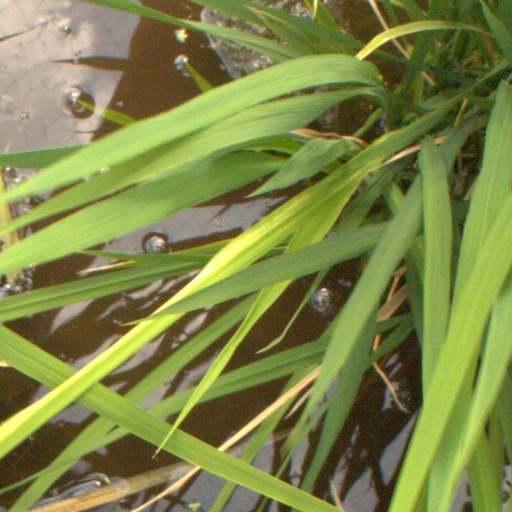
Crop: rice